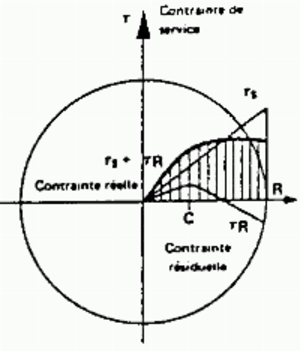
torsion 3
Parmi les ressorts hélicoïdaux, il existe :